Henry H. Spalding

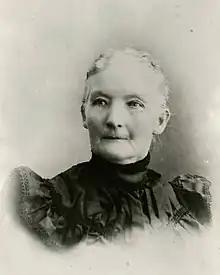
Eliza Hart Spalding

Eliza Hart was born August 11, 1807, to Levi Hart and Martha Hart (they were first cousins) in Kensington, Connecticut. In 1820 the family moved to Oneida County, New York. She was introduced to Henry by a mutual acquaintance who said that Henry "wanted to correspond with a young lady." The couple were pen pals for about a year, and the relationship quickly deepened after they met in the fall of 1831. Eliza was as interested in participating in missionary work as was Spalding. They married on October 13, 1833, in Hudson, New York.